Fish decoy

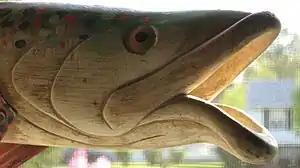
Contemporary carved fish decoy

A fish decoy is an object in the shape of a fish or some other animal that is used as a decoy to attract fish. It is often used during ice fishing, particularly in the American Upper Midwest, upstate New York, and southern Canada. Unlike a fishing lure, a fish decoy usually doesn't have a hook. They have been prized as a form of folk art for as long as they have existed, but have gained popularity and collector value following the Great Depression era.